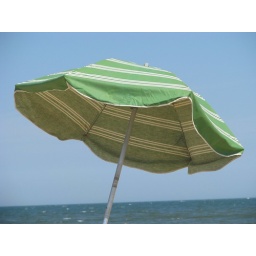
Just a beach umbrella some one left in the sand